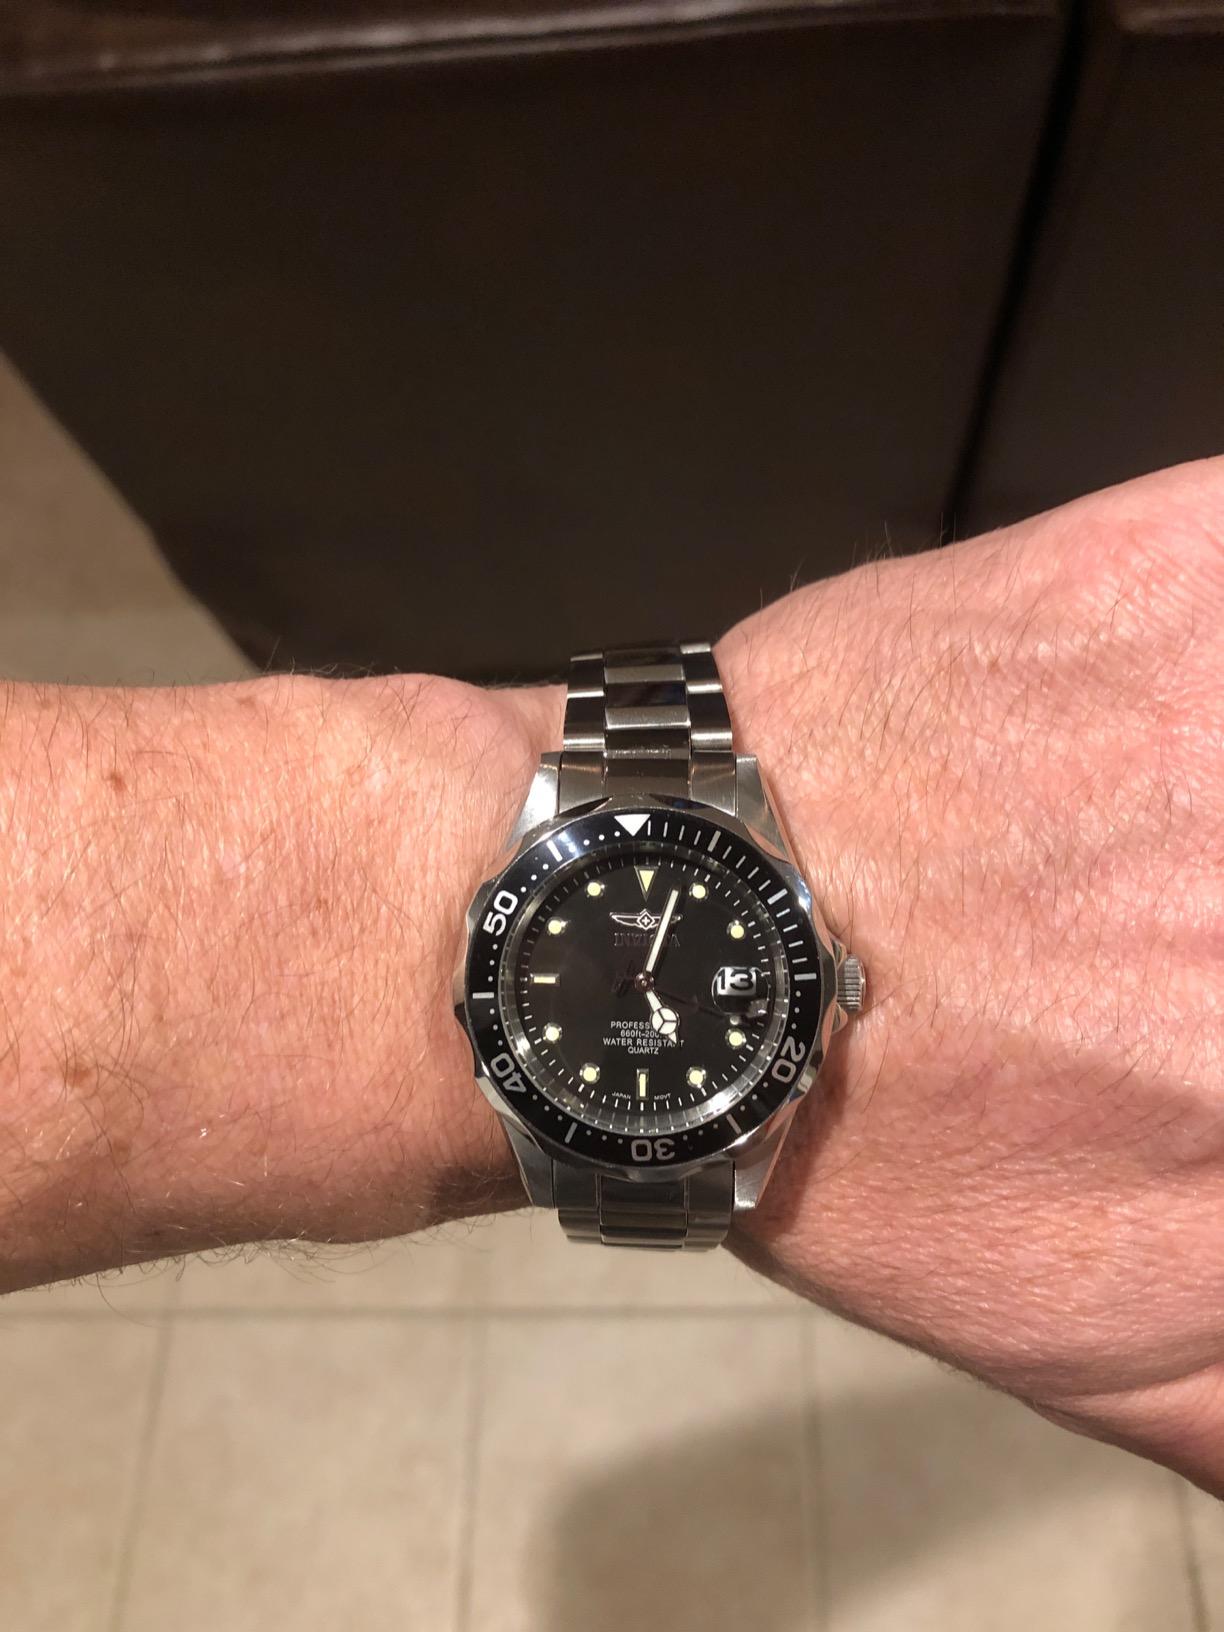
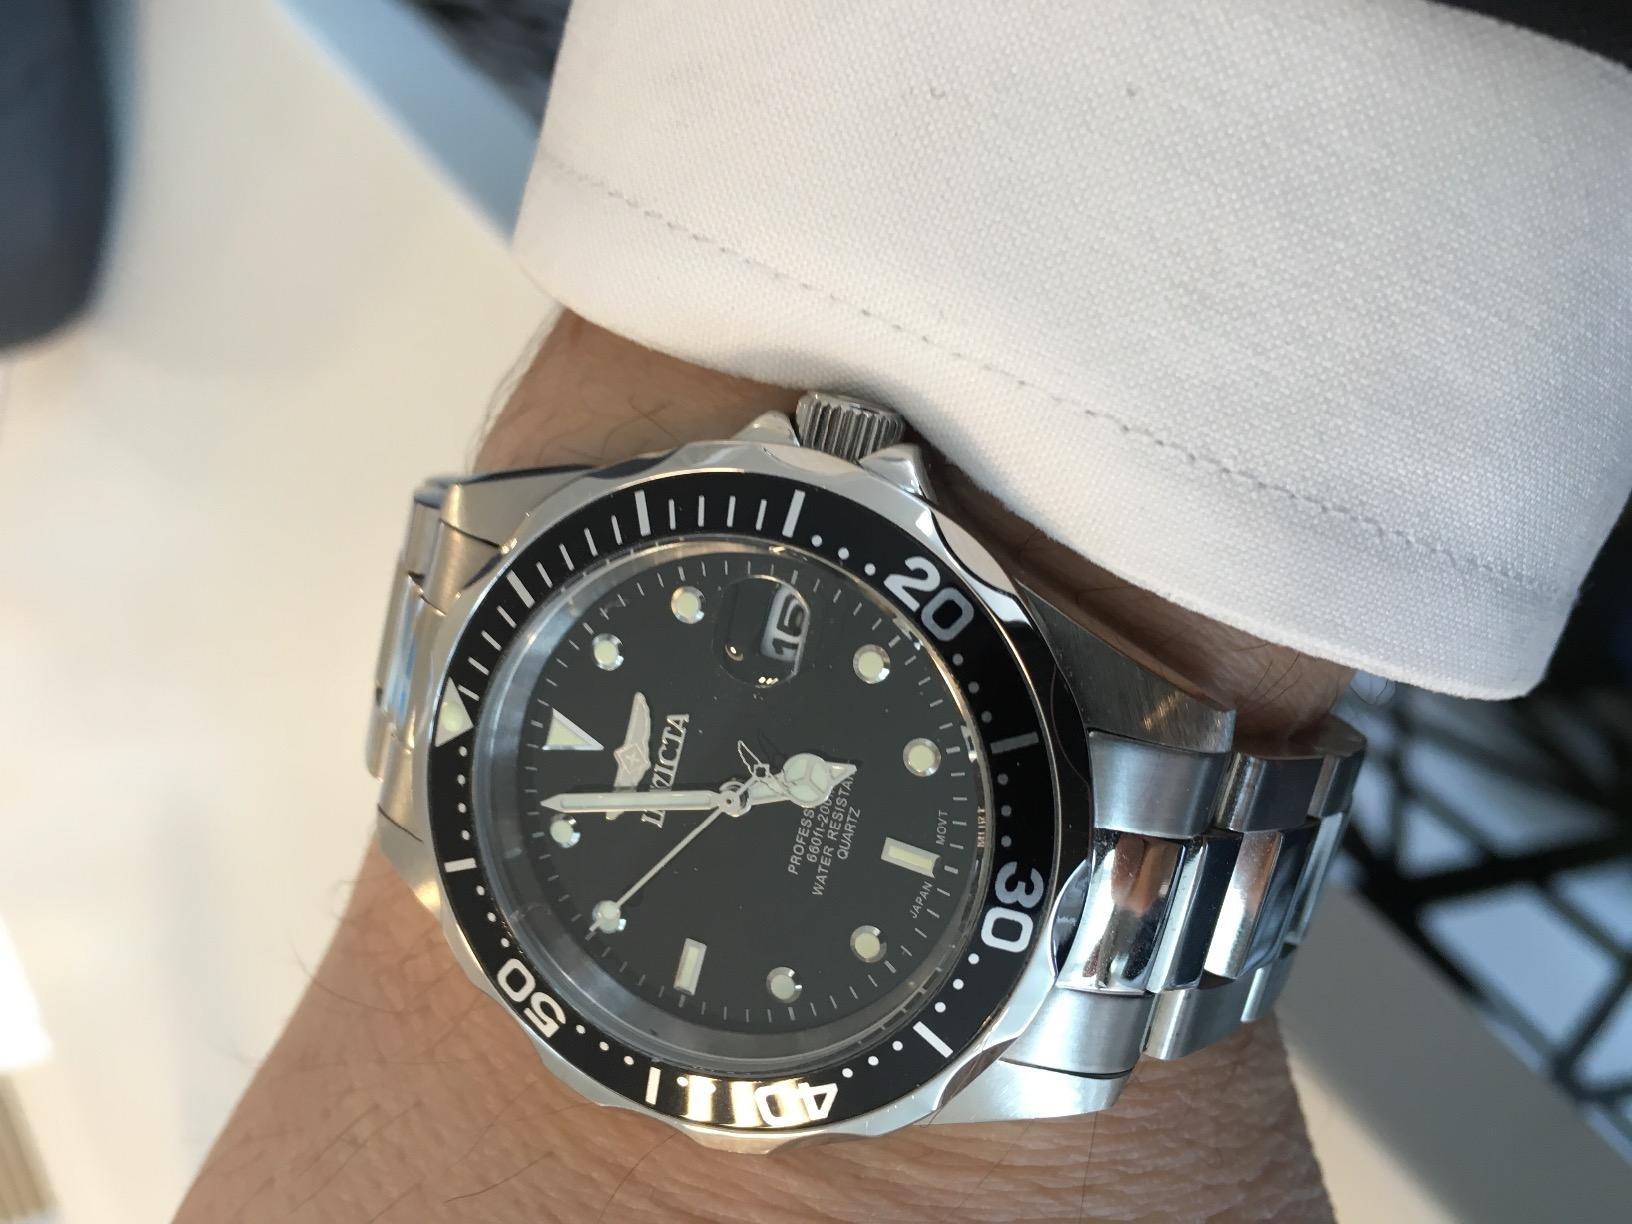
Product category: accessories_watch
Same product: yes